Miss Pacific Fleet

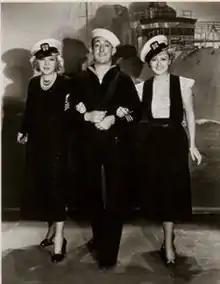
Glenda Farrell, Allen Jenkins and Joan Blondell in "Miss Pacific Fleet" (1935)

"Miss Pacific Fleet" was released in theatres on December 14, 1935. Warner Archive has released a double feature DVD collection of "Miss Pacific Fleet" (1935) and "Traveling Saleslady" (1935) on April 5, 2012.